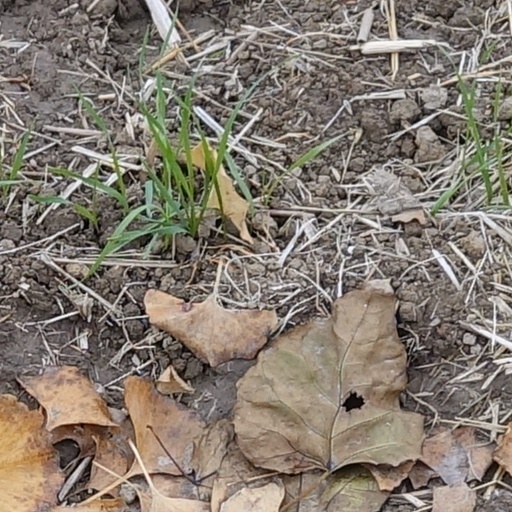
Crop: wheat